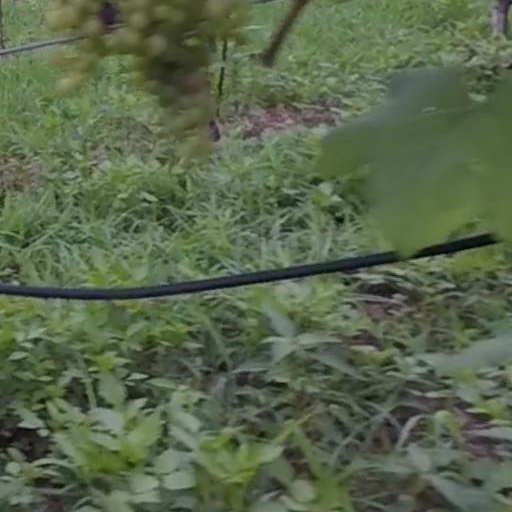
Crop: grape